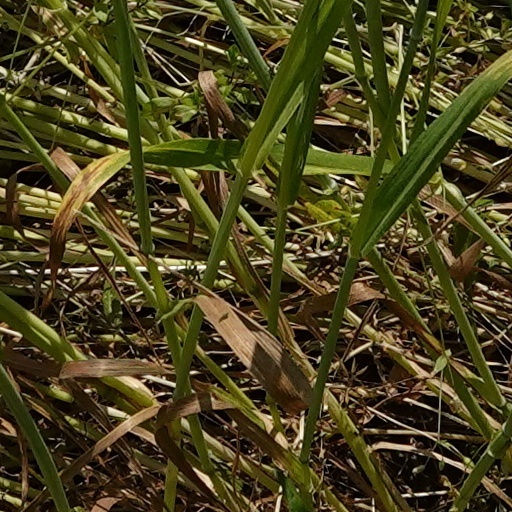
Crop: wheat